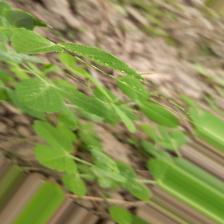
Label: Powdery Mildew